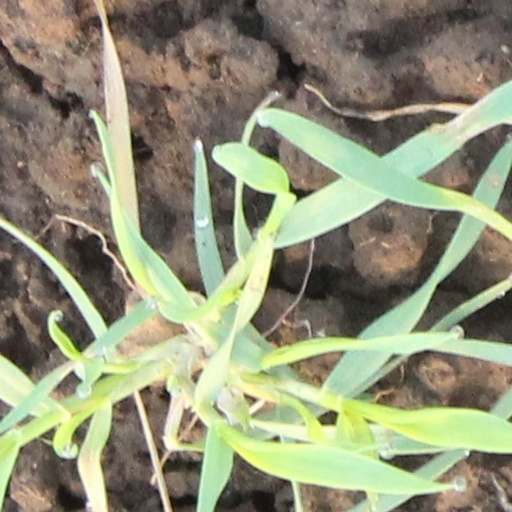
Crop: wheat